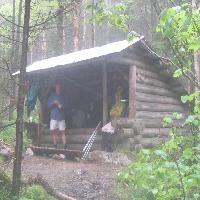
Weather: cloudy or overcast